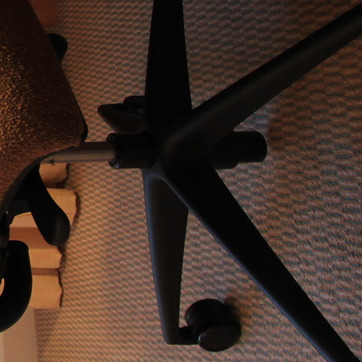
Material: plastic